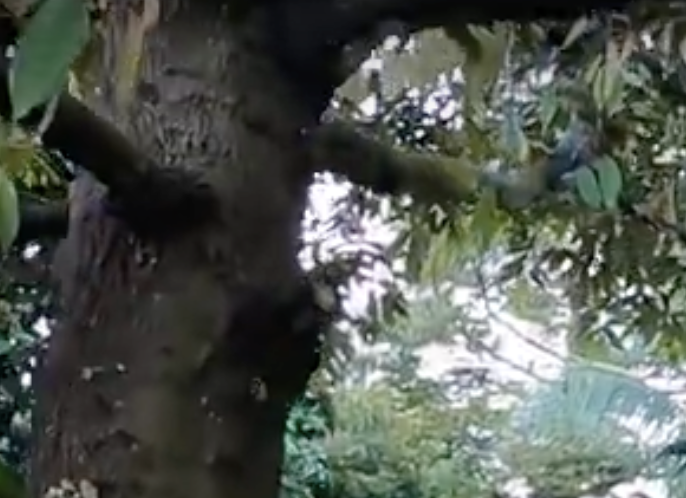
Label: sooty_mold